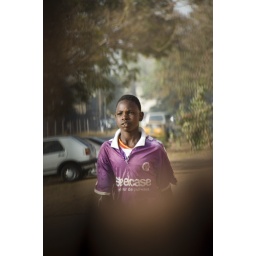
Just some random guy walking down the street in The Gambia, Africa.  I was hiding in the van.